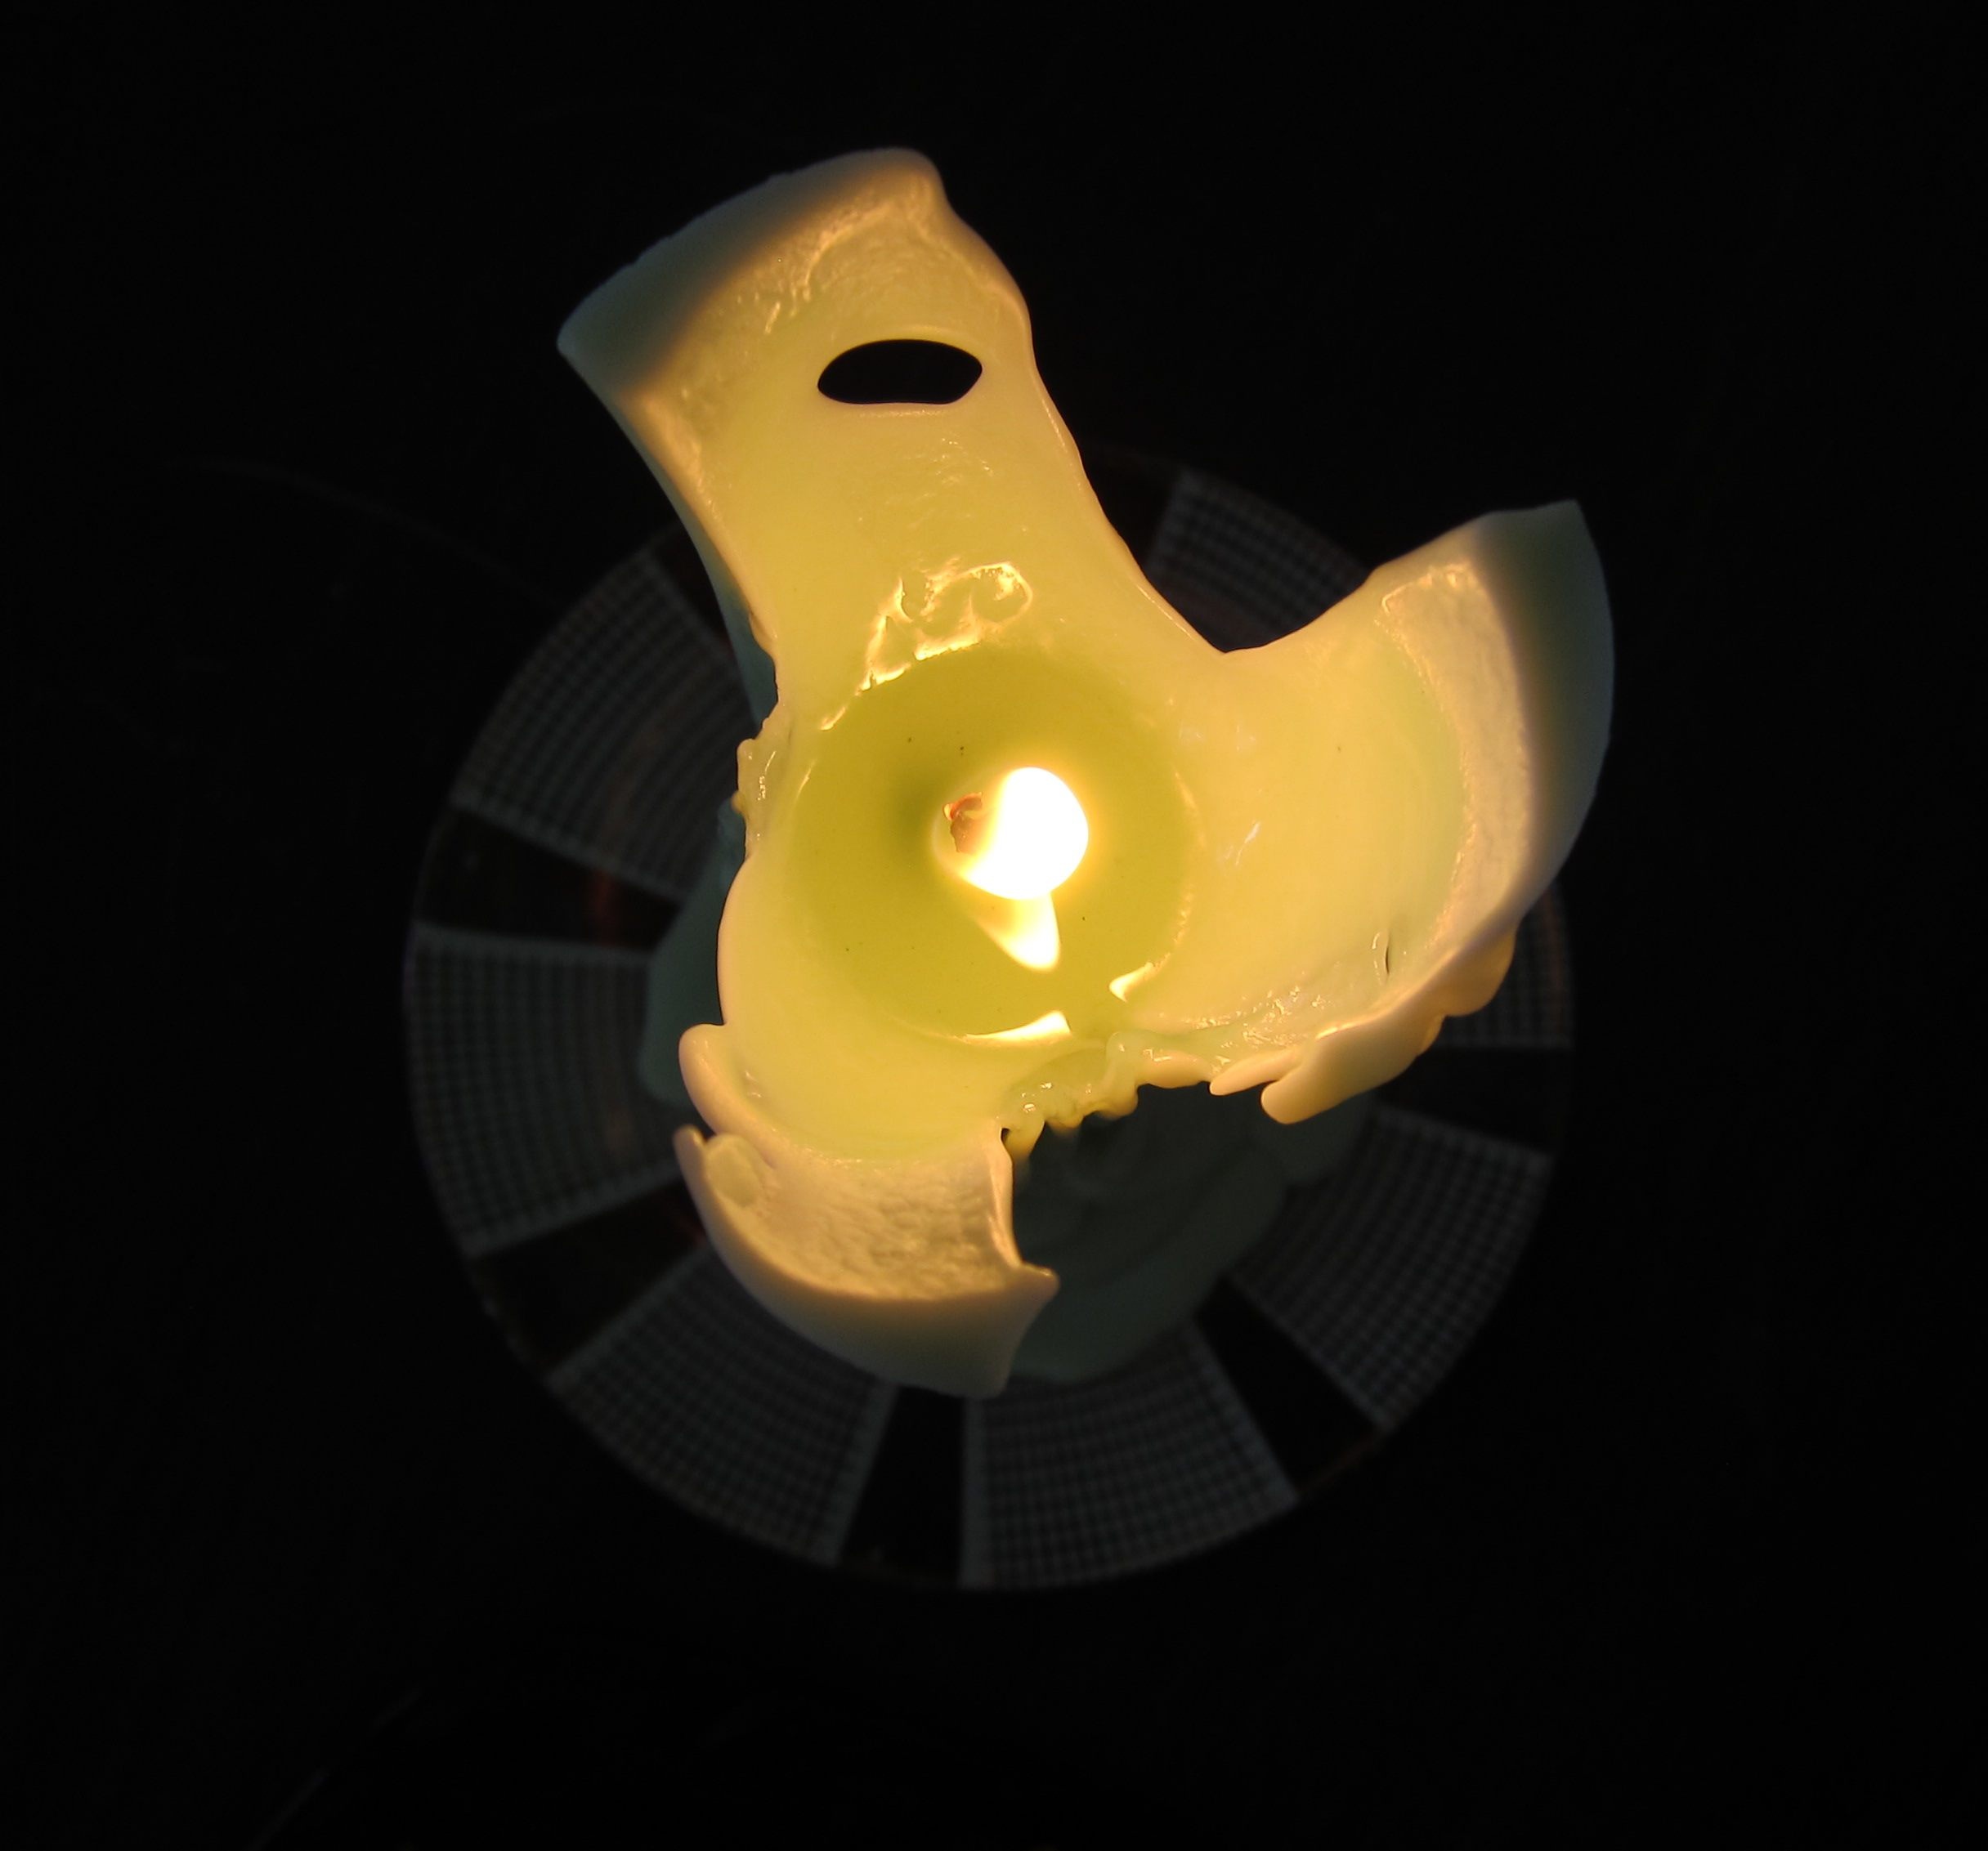
light, night, flame, darkness, yellow, candle, lighting, light fixture, prayer, candlelight, wax, burning candle, condolence